United States labor law

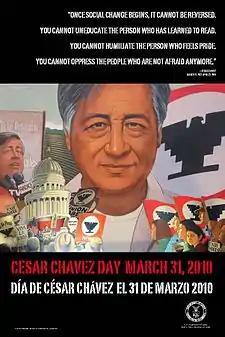
Cesar Chavez organized the United Farm Workers and campaigned for social justice under the slogan "Yes we can" and "Sí, se puede".

While union governance is founded upon freedom of association, the law requires basic standards of democracy and accountability to ensure members are truly free in shaping their associations. Fundamentally, all unions are democratic organizations, but they divide between those where members elect delegates, who in turn choose the executive, and those where members directly elect the executive. In 1957, after the McClellan Committee of the US Senate found evidence of two rival Teamsters Union executives, Jimmy Hoffa and Dave Beck, falsifying delegate vote counts and stealing union funds, Congress passed the Labor Management Reporting and Disclosure Act of 1959. Under § 411, every member has the right to vote, attend meetings, speak freely and organize, not have fees raised without a vote, not be deprived of the right to sue, or be suspended unjustly. Under § 431, unions should file their constitutions and bylaws with the secretary of labor and be accessible by members: today union constitutions are online. Under § 481 elections must occur at least every 5 years, and local officers every 3 years, by secret ballot. Additionally, state law may bar union officials who have prior convictions for felonies from holding office. As a response to the Hoffa and Beck scandals, there is also an express fiduciary duty on union officers for members' money, limits on loans to executives, requirements for bonds for handling money, and up to a $10,000 fine or up to 5 years prison for embezzlement. These rules, however, restated most of what was already the law, and codified principles of governance that unions already undertook. On the other hand, under § 501(b) to bring a lawsuit, a union member must first make a demand on the executive to correct wrongdoing before any claim can be made to a court, even for misapplication of funds, and potentially wait four months' time. The Supreme Court has held that union members can intervene in enforcement proceedings brought by the US Department of Labor. Federal courts may review decisions by the Department to proceed with any prosecutions. The range of rights, and the level of enforcement has meant that labor unions display significantly higher standards of accountability, with fewer scandals, than corporations or financial institutions.